ITMO University

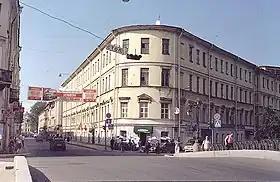
LITMO's first main building on Demidov Pereulok (Grivtsova Pereulok), 14–16, 2006

In 1917 the Mechanics, Optics and Watchmaking Department became its own entity–"Petrograd Technical College for Mechanics, Optics and Watchmaking". Norbert Boleslavovich Zavodsky became its headmaster. In 1920, most of its classes were transformed into "Petrograd College for Fine Mechanics and Optics" (later–Leningrad). The municipalities allocated a building for it in Demidov Pereulok. The colleges’ manufacturing facilities made a variety of complex optical and fine mechanics products. The first in USSR group of instrument engineers graduated here in 1931.